Moenkopi Formation

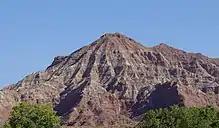
Rock layers of the Moenkopi Formation in Zion National Park

The Moenkopi Formation is a geological formation that is spread across the U.S. states of New Mexico, northern Arizona, Nevada, southeastern California, eastern Utah and western Colorado. This unit is considered to be a group in Arizona. Part of the Colorado Plateau and Basin and Range, this red sandstone was laid down in the Lower Triassic and possibly part of the Middle Triassic, around 240 million years ago.